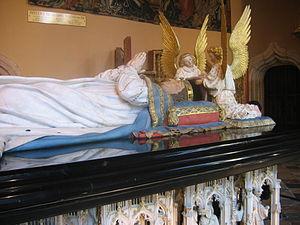
Claus de Werve est un sculpteur d'origine hollandaise entré au service des ducs de Bourgogne à la suite de son oncle Claus Sluter. Plusieurs de ses œuvres sont encore conservées en Bourgogne.